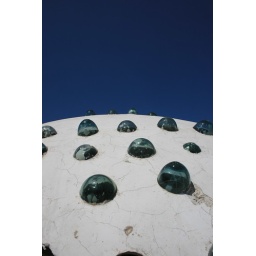
The old bath houses have domed rooves with glass &amp;quot;windows&amp;quot; to let in the light.